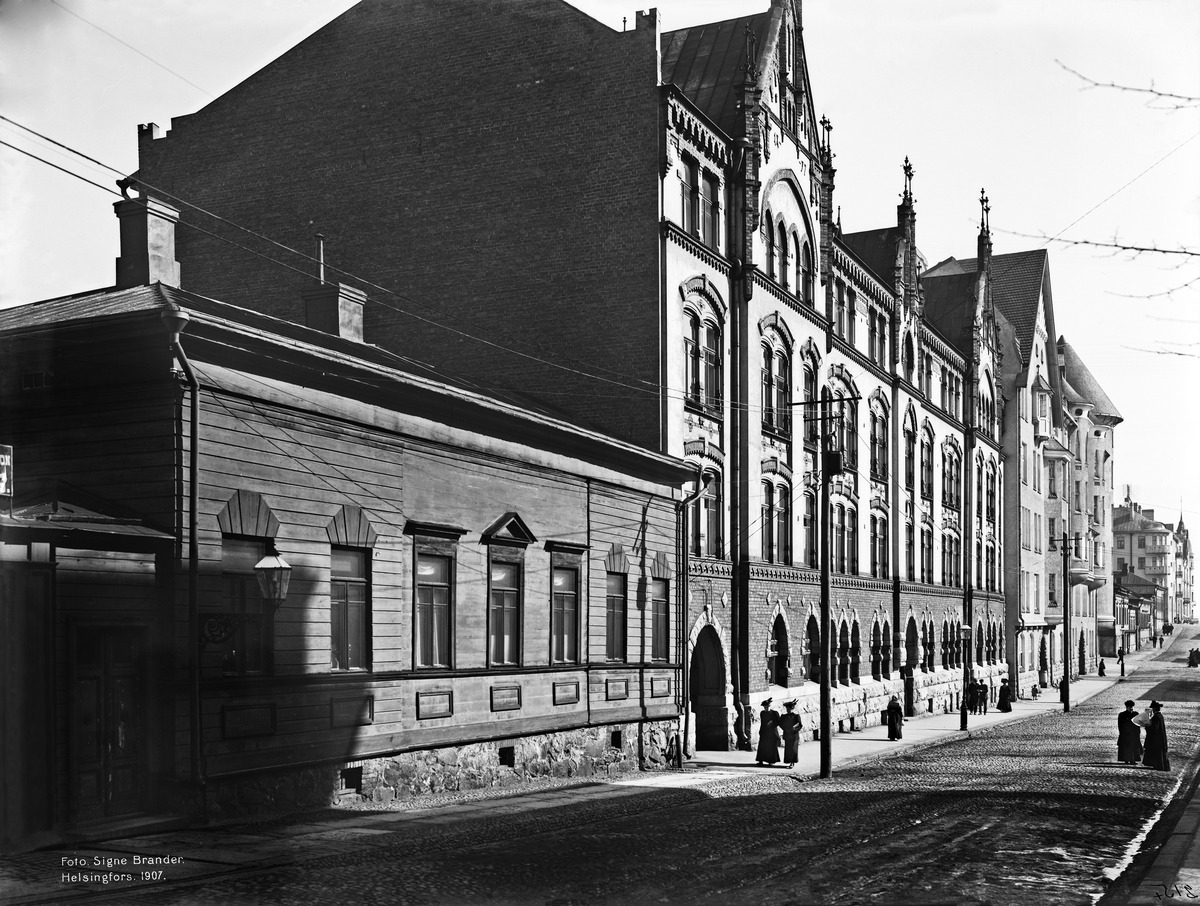
Rauhankatu 15, 13, 11
sisällön kuvaus: Rauhankatu 15, 13, 11. mustavalkoinen
Kuvaaja: Brander, Signe, valokuvaaja
Ajankohta: kuvausaika 1907
Paikka: Suomi, Uusimaa, Helsinki, Kruununhaka Helsinki, Rauhankatu 15, 13, 11
Aiheet: puurakennukset, jalankulkijat